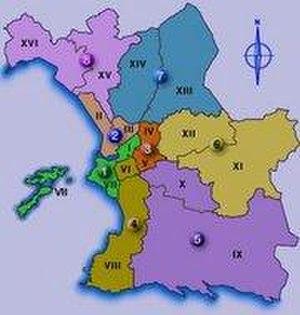
Le découpage des arrondisements de Marseille